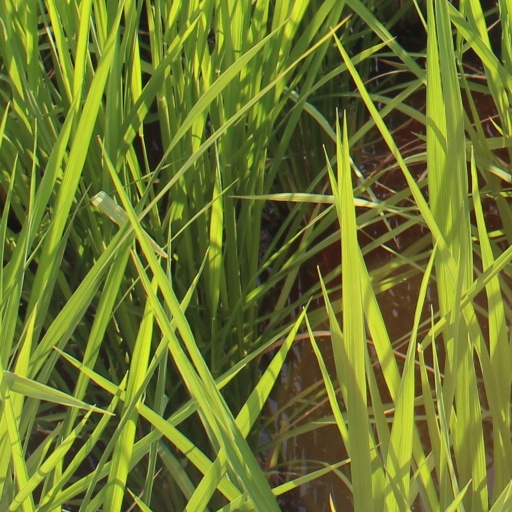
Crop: rice